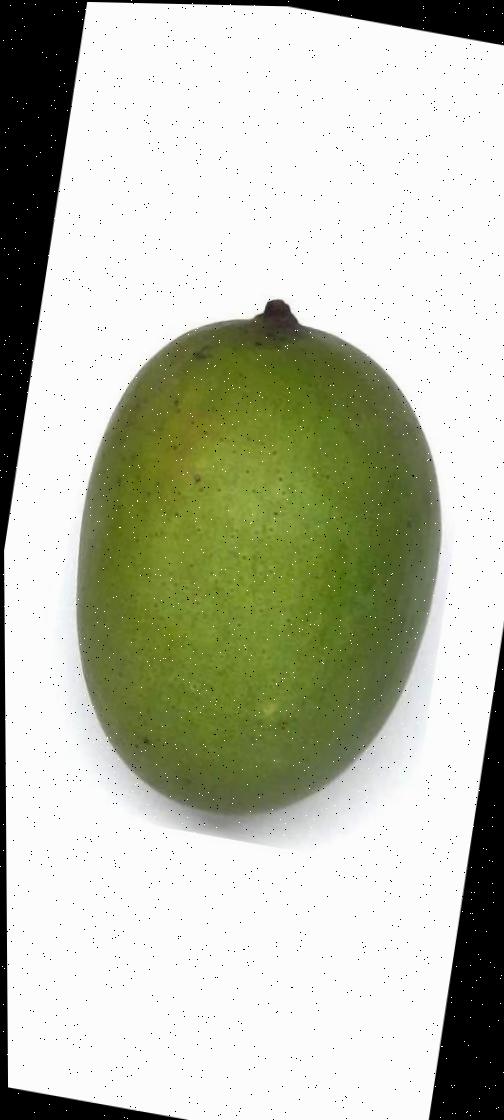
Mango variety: Langra